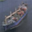
Label: ship